Tropical Storm Koni

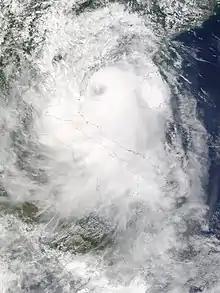
Tropical Storm Koni approaching Vietnam on July 22

Four people were killed in the Philippines by Koni, and an additional person was injured. Damage reports from the Philippines remained scarce, though the PAGASA indicated that damage costs totaled 67.250 million Philippine pesos (US$1.26 million). On July 18, an Airbus A330-242 carrying 242 passengers bound for Hong Kong encountered Koni in the South China Sea and attempted to deviate from its planned trajectory in order to avoid severe weather. However, the plane inadvertently encountered an area of severe turbulence, resulting in three minor injuries on board. The plane was later able to exit the area of turbulence and land safely at Hong Kong International Airport.